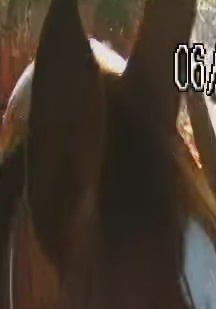
Face region: ears (position_of_ears)
Pain indicator: not_present